Ulugh Beg Madrasa

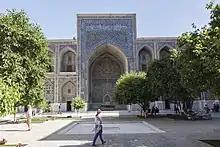
Inner courtyard

The building has a rectangular plan, measuring 56 by 81 meters, with a minaret 33 meters high at each of the four angles. Each side consists of blocks with two floors, which surround an inner courtyard. The entrance is made by three successive iwans. The outer iwan, facing Registan square, has a huge 35-foot tall pishtaq (twice the height of the rest of the building) and occupies two thirds of the side of the madrasa. It has an inscription in kufic that reads: "this magnificent facade has a height that is twice that of the sky and has such a weight that the spin of the Earth is delayed". Next to the outer iwan, there is another, smaller one, which in turn gives access to a third, facing the inner courtyard.